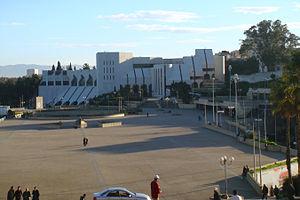
Le musée central de l'Armée est un musée militaire national algérien situé sur les hauteurs d'Alger, dans la commune d'El Madania, près du Mémorial du Martyr.
Alger, est la capitale de l'Algérie et en est la ville la plus peuplée.